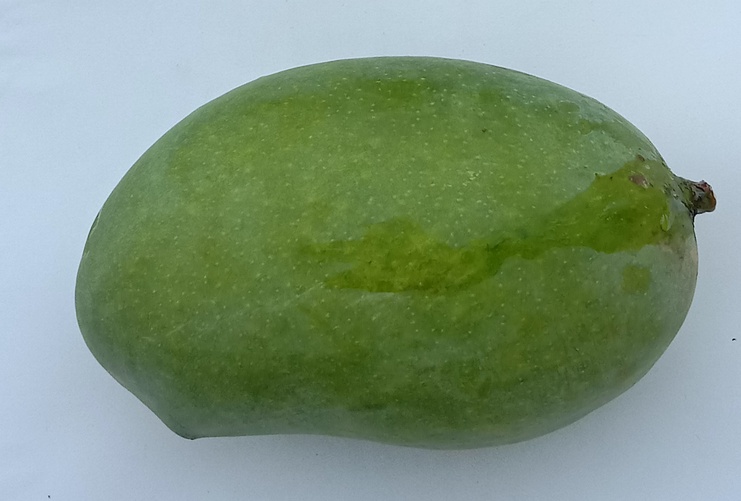
Mango variety: Chaunsa (Summer Bahisht)